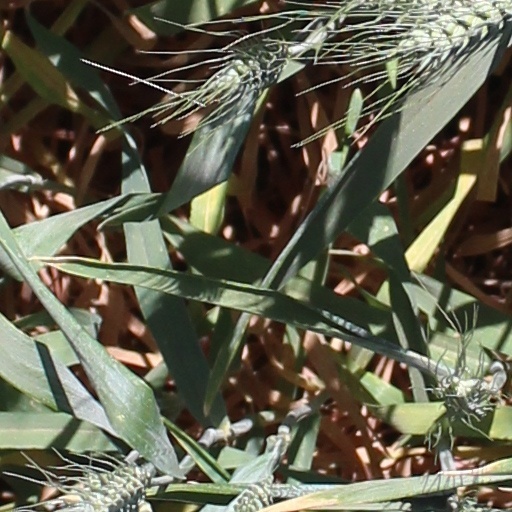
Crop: wheat